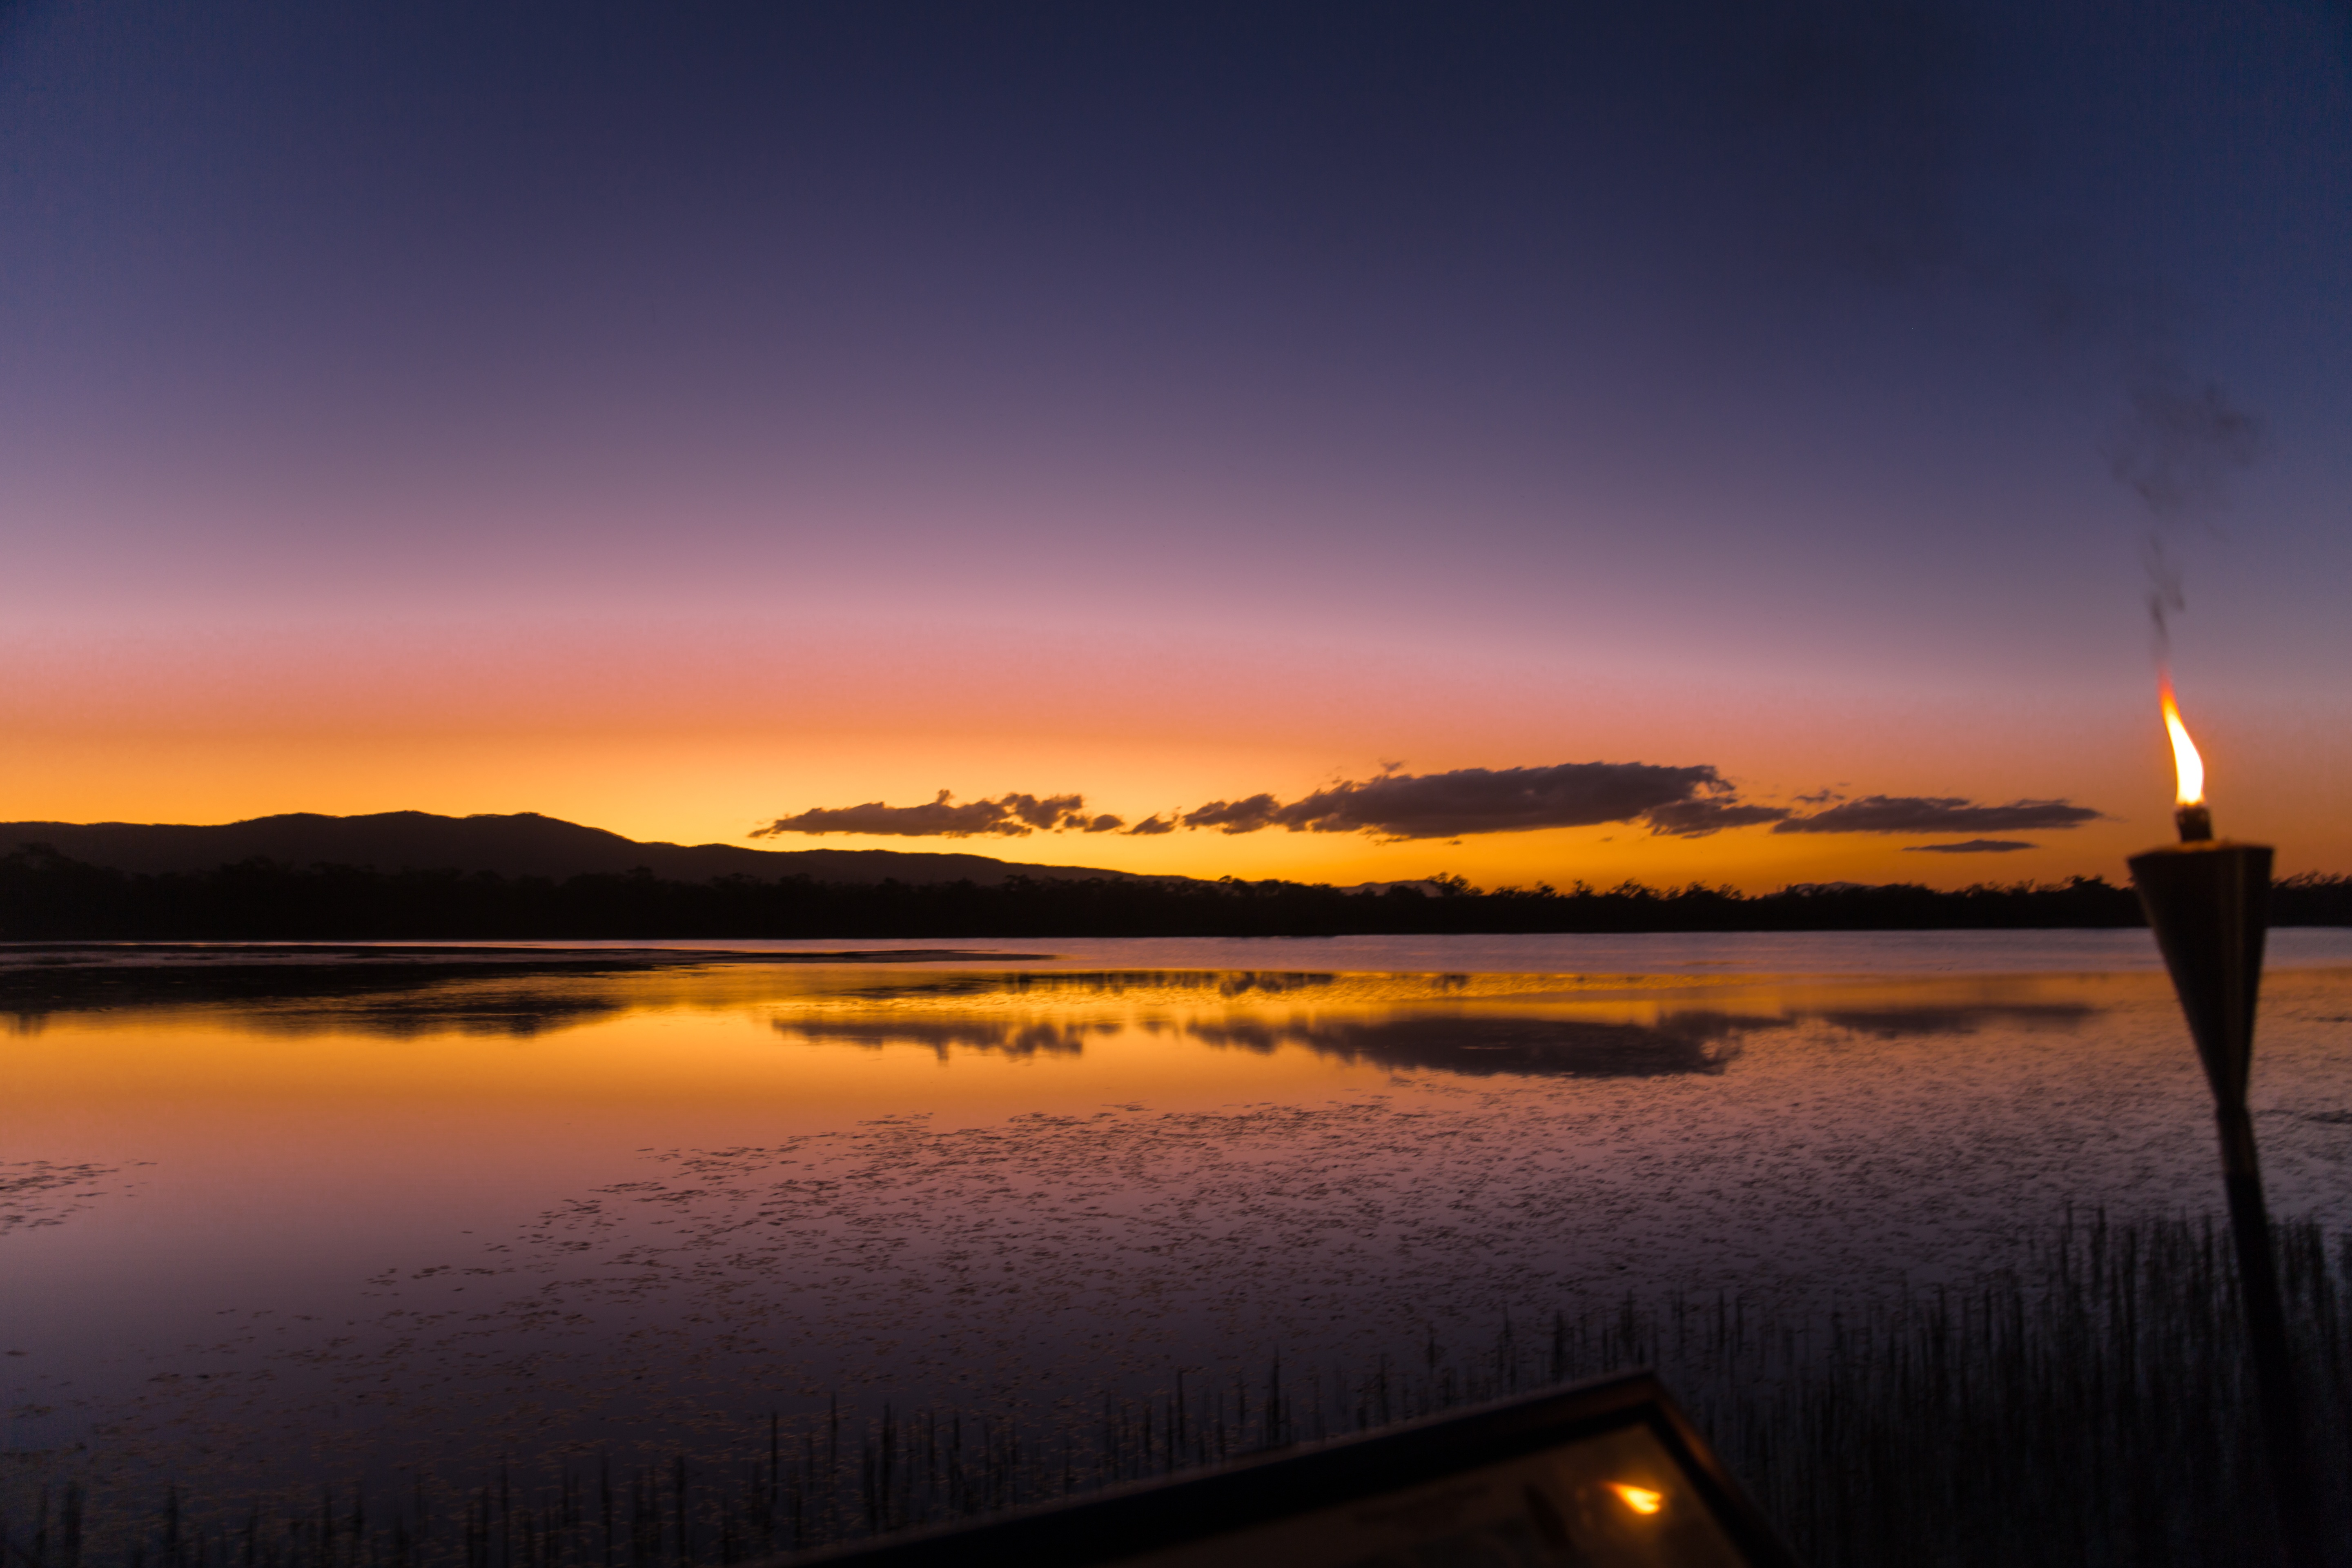
sea, horizon, sun, sunrise, sunset, sunlight, morning, lake, dawn, atmosphere, dusk, evening, reflection, fire, torch, clouds, loch, abendstimmung, afterglow, red sky at morning